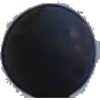
Label: blue_grape